Mary Varallo

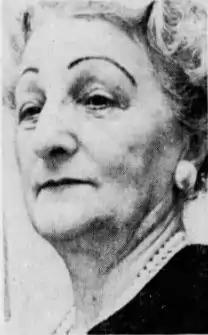
Mary Varallo in 1964

Mary Frascone Varallo (June 11, 1897 – November 27, 1979) was a Democratic politician from Philadelphia who served in the Pennsylvania House of Representatives and the Philadelphia City Council.